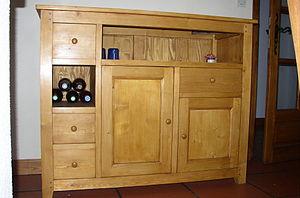
Le bois est un matériau naturel, vivant et d'une grande longévité s'il est correctement entretenu. Il en existe de nombreuses essences et de nombreux usages.